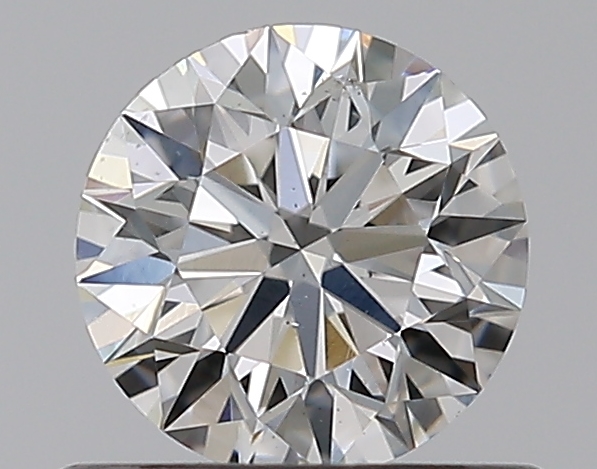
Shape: round
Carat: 0.5
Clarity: VS2
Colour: G
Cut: EX
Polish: EX
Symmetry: EX
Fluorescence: N
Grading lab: GIA
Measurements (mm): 5.06 x 5.09 x 3.18